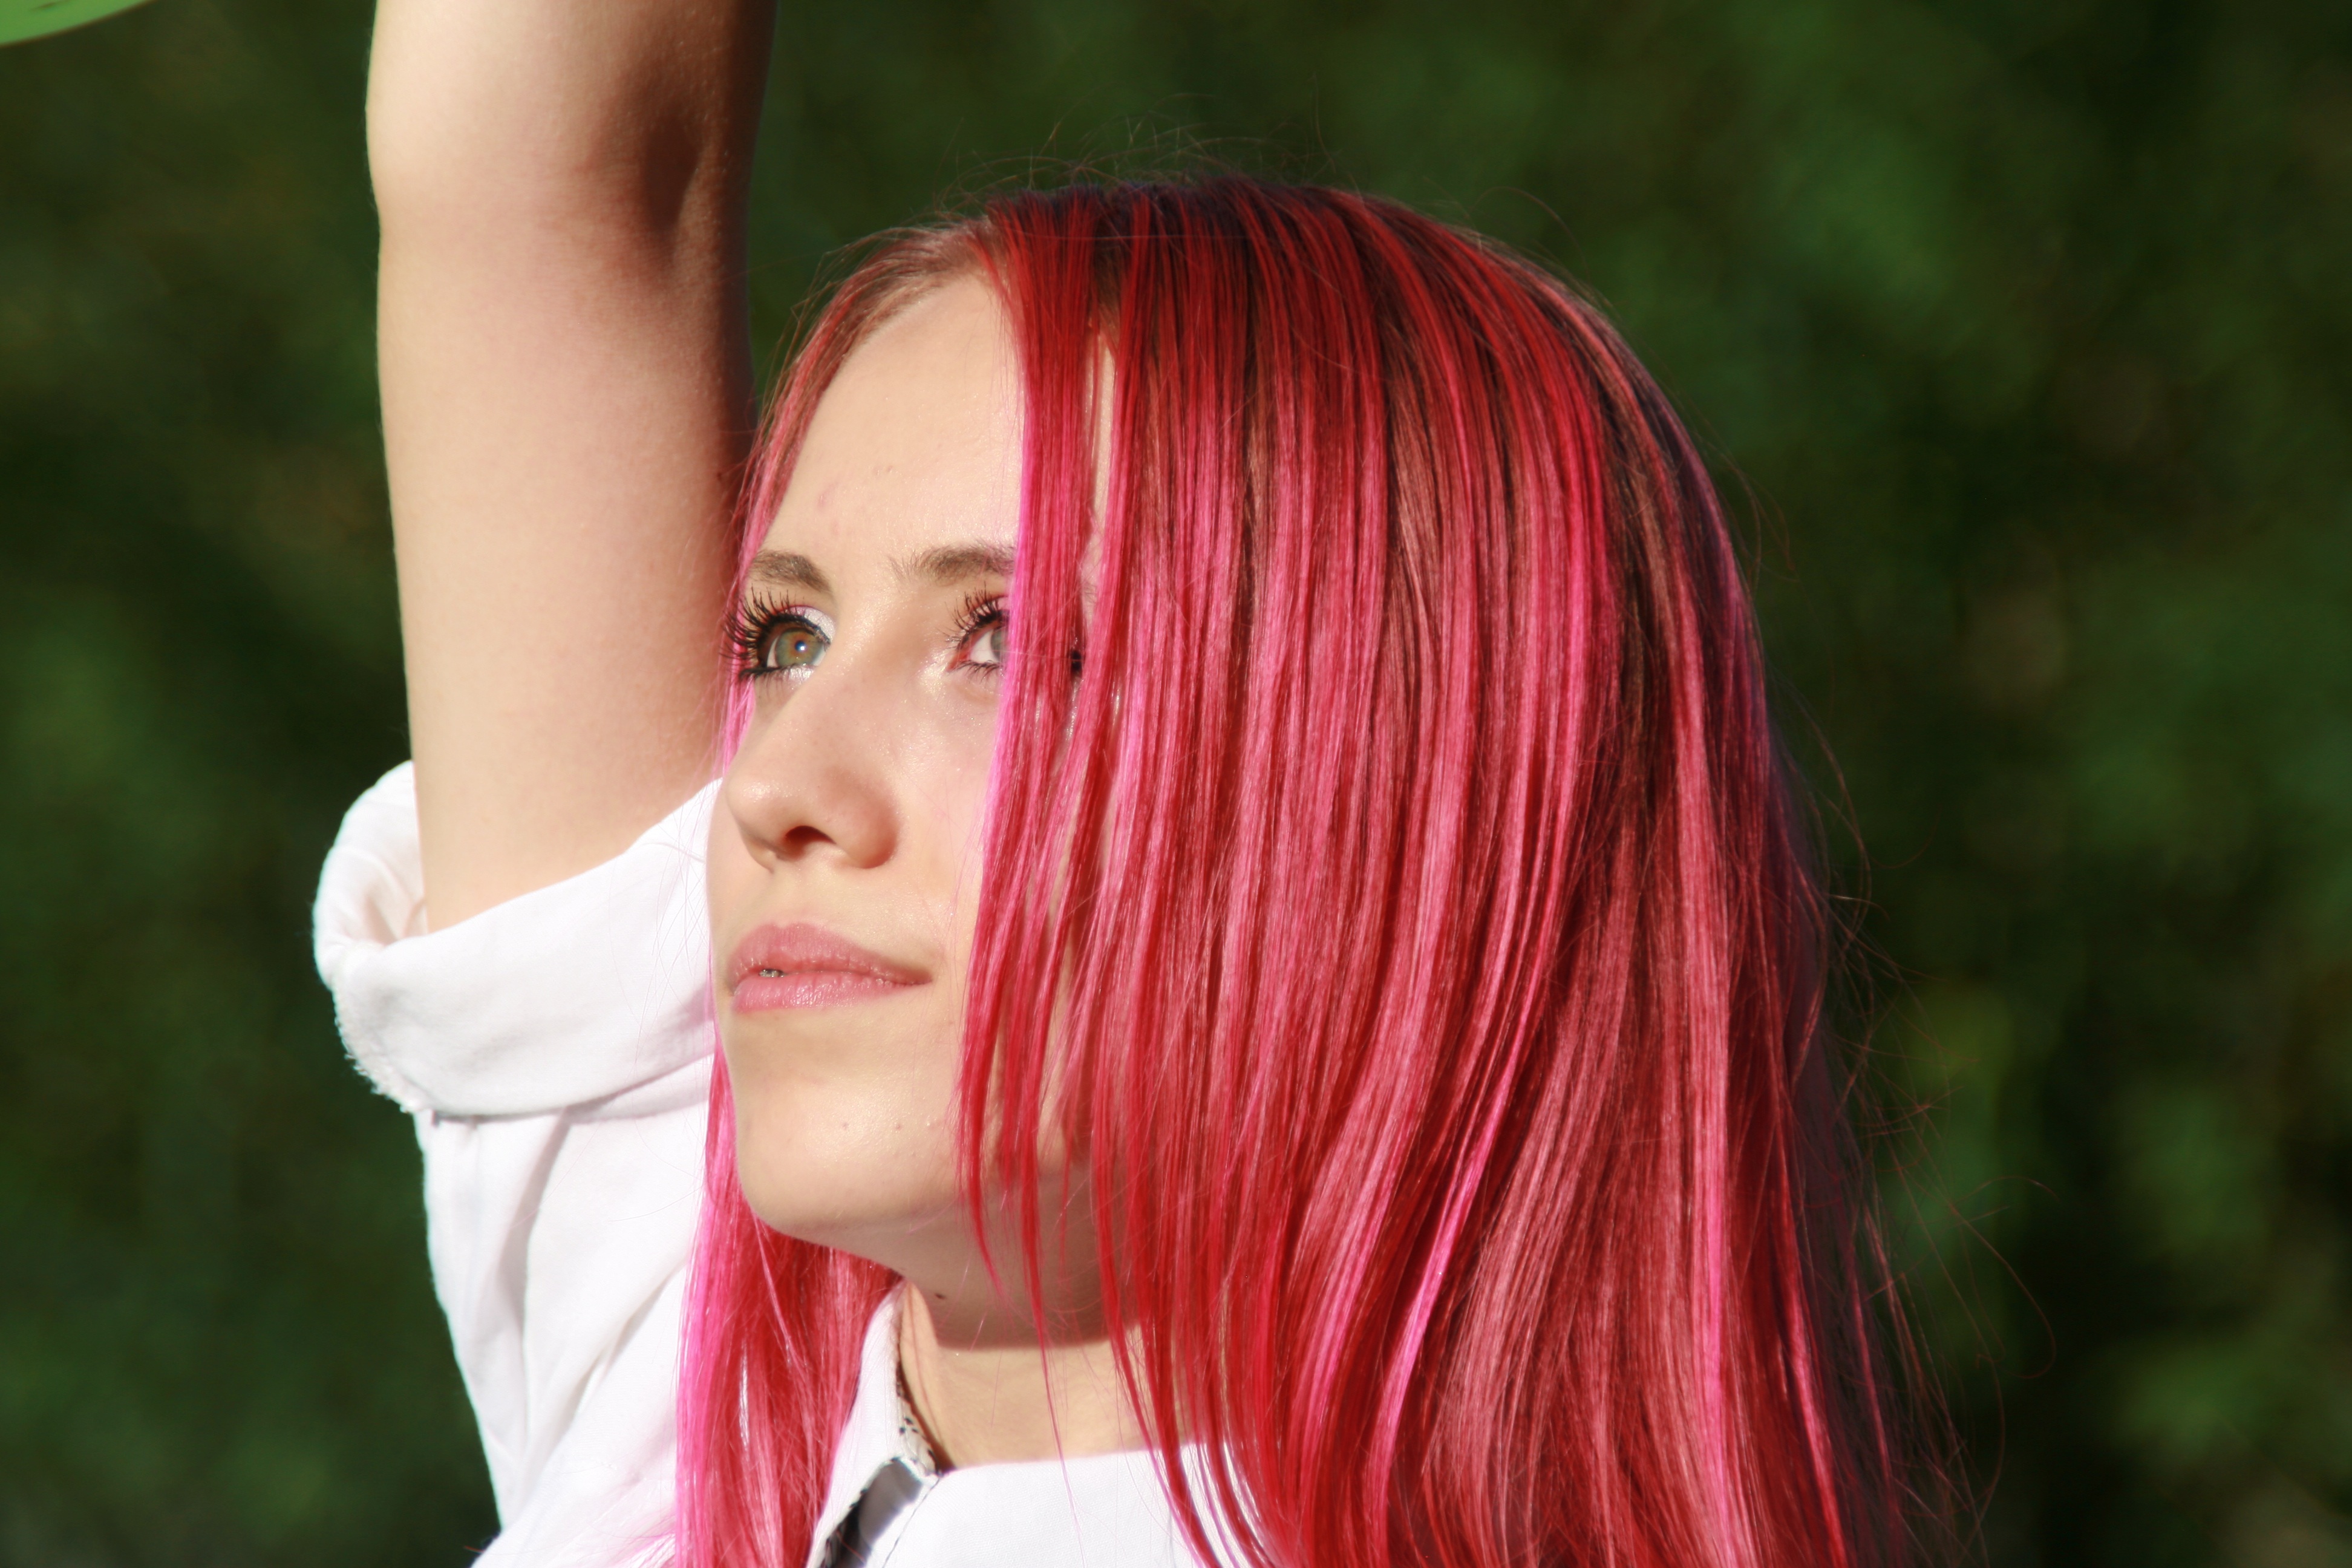
girl, woman, hair, photography, portrait, model, red, color, lady, pink, facial expression, hairstyle, long hair, red hair, black hair, face, eye, beauty, blond, photo shoot, brown hair, pink hair, portrait photography, hair coloring, human hair color